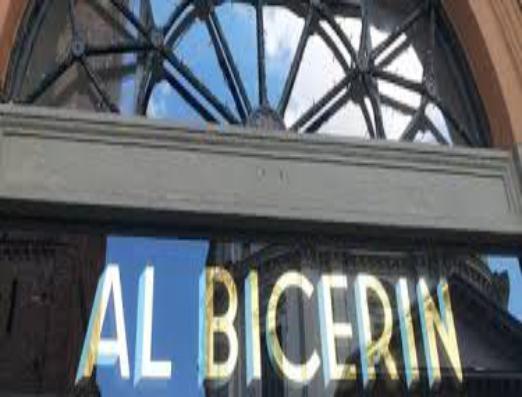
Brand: Bicerin
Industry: Food